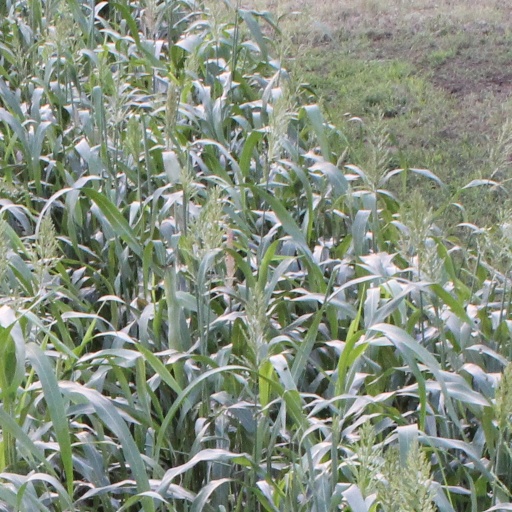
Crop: sorghum